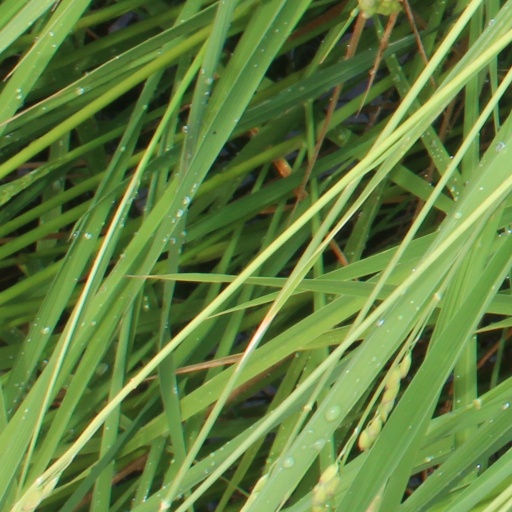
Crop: rice